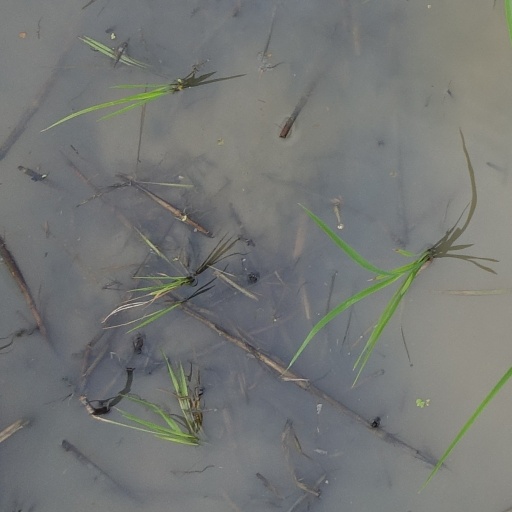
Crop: rice